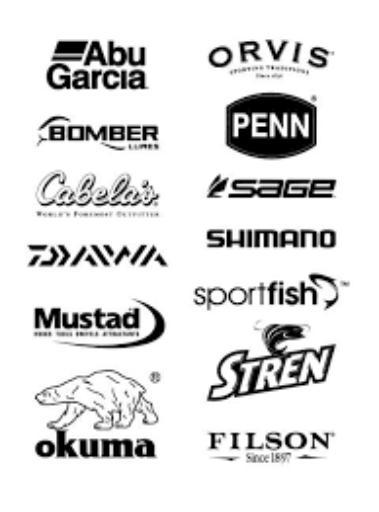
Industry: Others